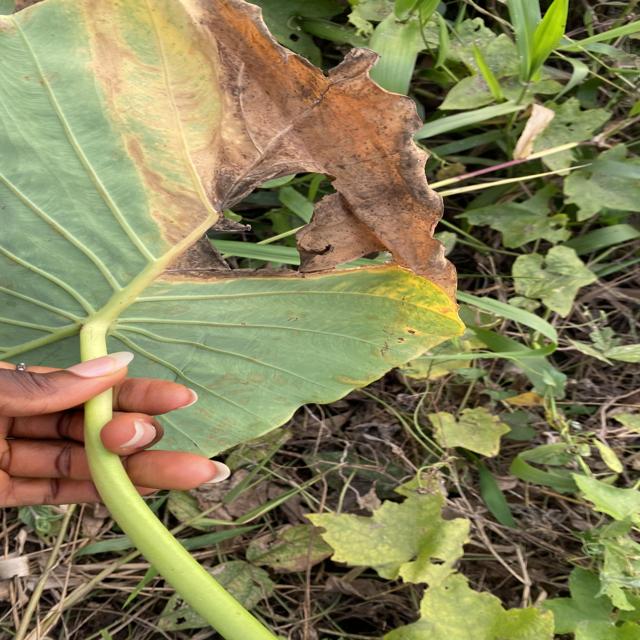
Label: Late_Blight